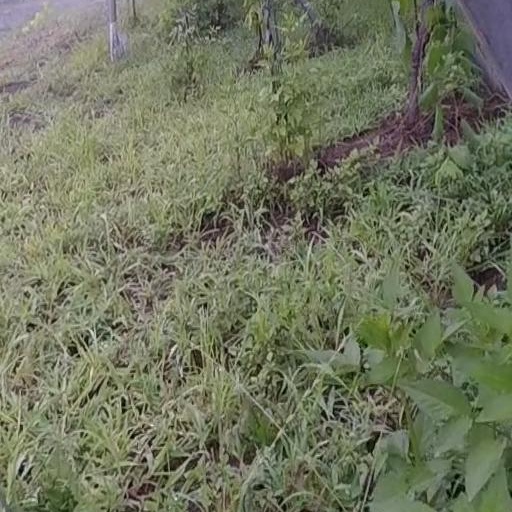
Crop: grape